Erlach, Switzerland

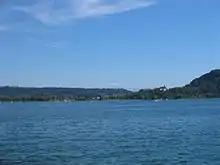
View of Erlach from across Lake Biel. Both the castle and Jolimont mountain are visible toward the right side

Erlach has an area of . Of this area, or 43.9% is used for agricultural purposes, while or 27.6% is forested. Of the rest of the land, or 15.1% is settled (buildings or roads), or 0.3% is either rivers or lakes and or 11.4% is unproductive land.